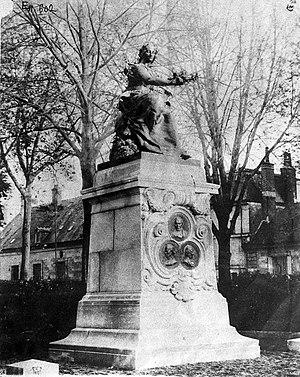
Alfred-Armand-Louis-Marie Velpeau, né le 18 mai 1795 à Brèches et mort le 24 août 1867 à Paris, est un anatomiste et chirurgien français, inventeur du bandage qui porte son nom, la « bande Velpeau ».